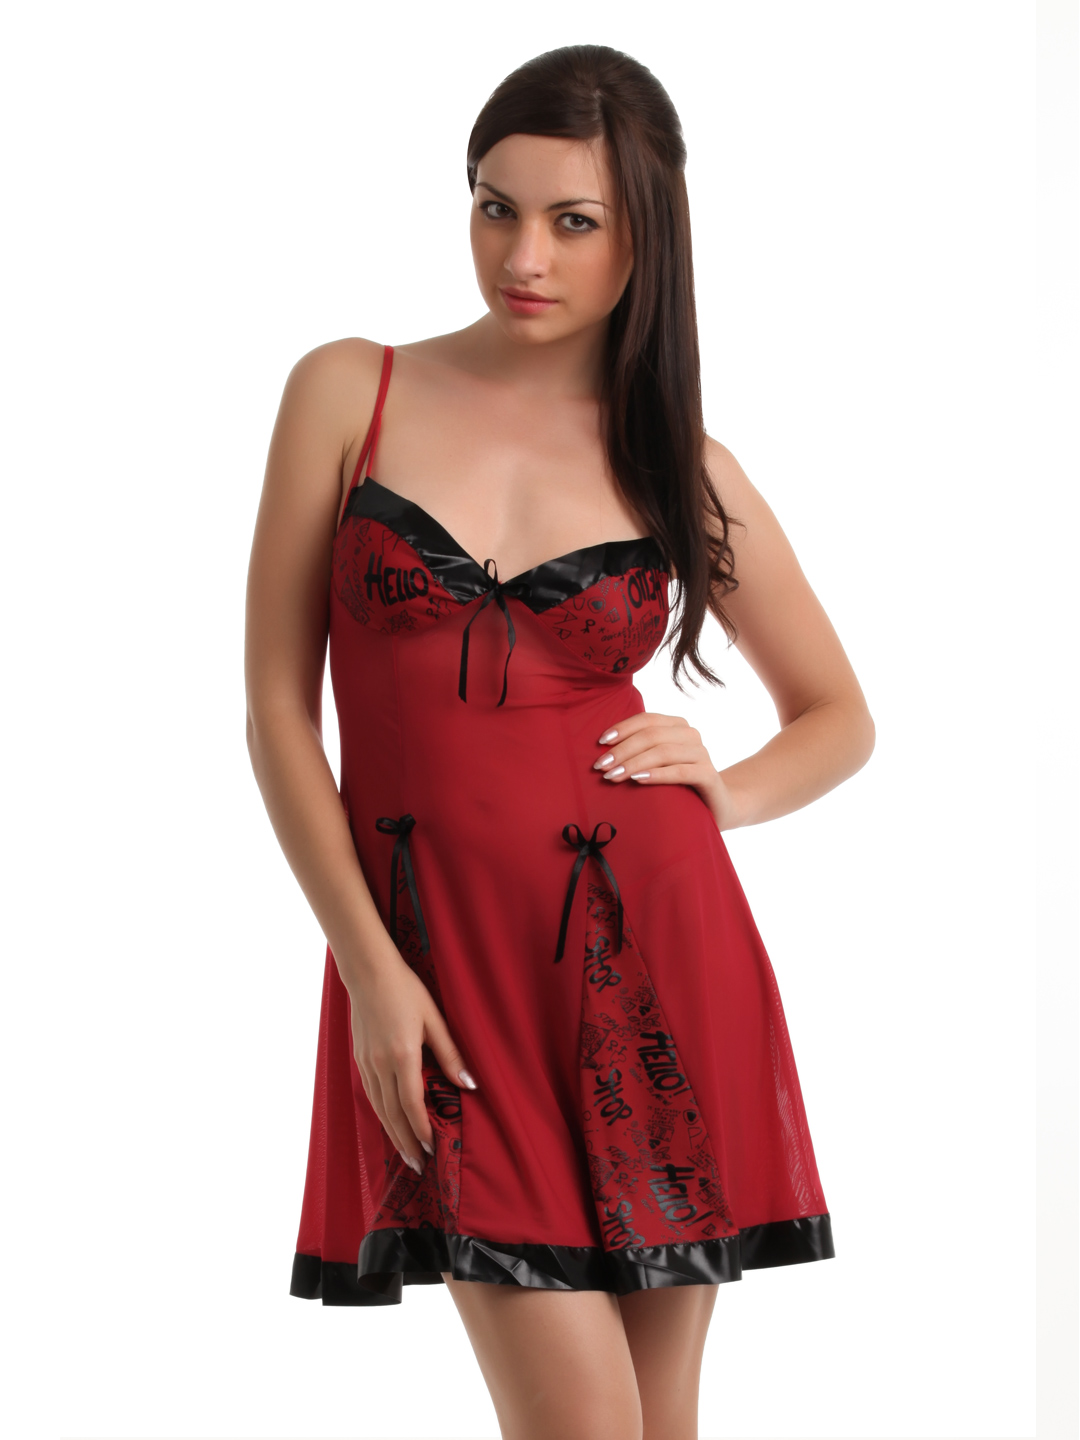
Red Rose Women Red Nightdress
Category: Apparel / Loungewear and Nightwear / Nightdress
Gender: Women
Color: Red
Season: Summer 2017
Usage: Casual